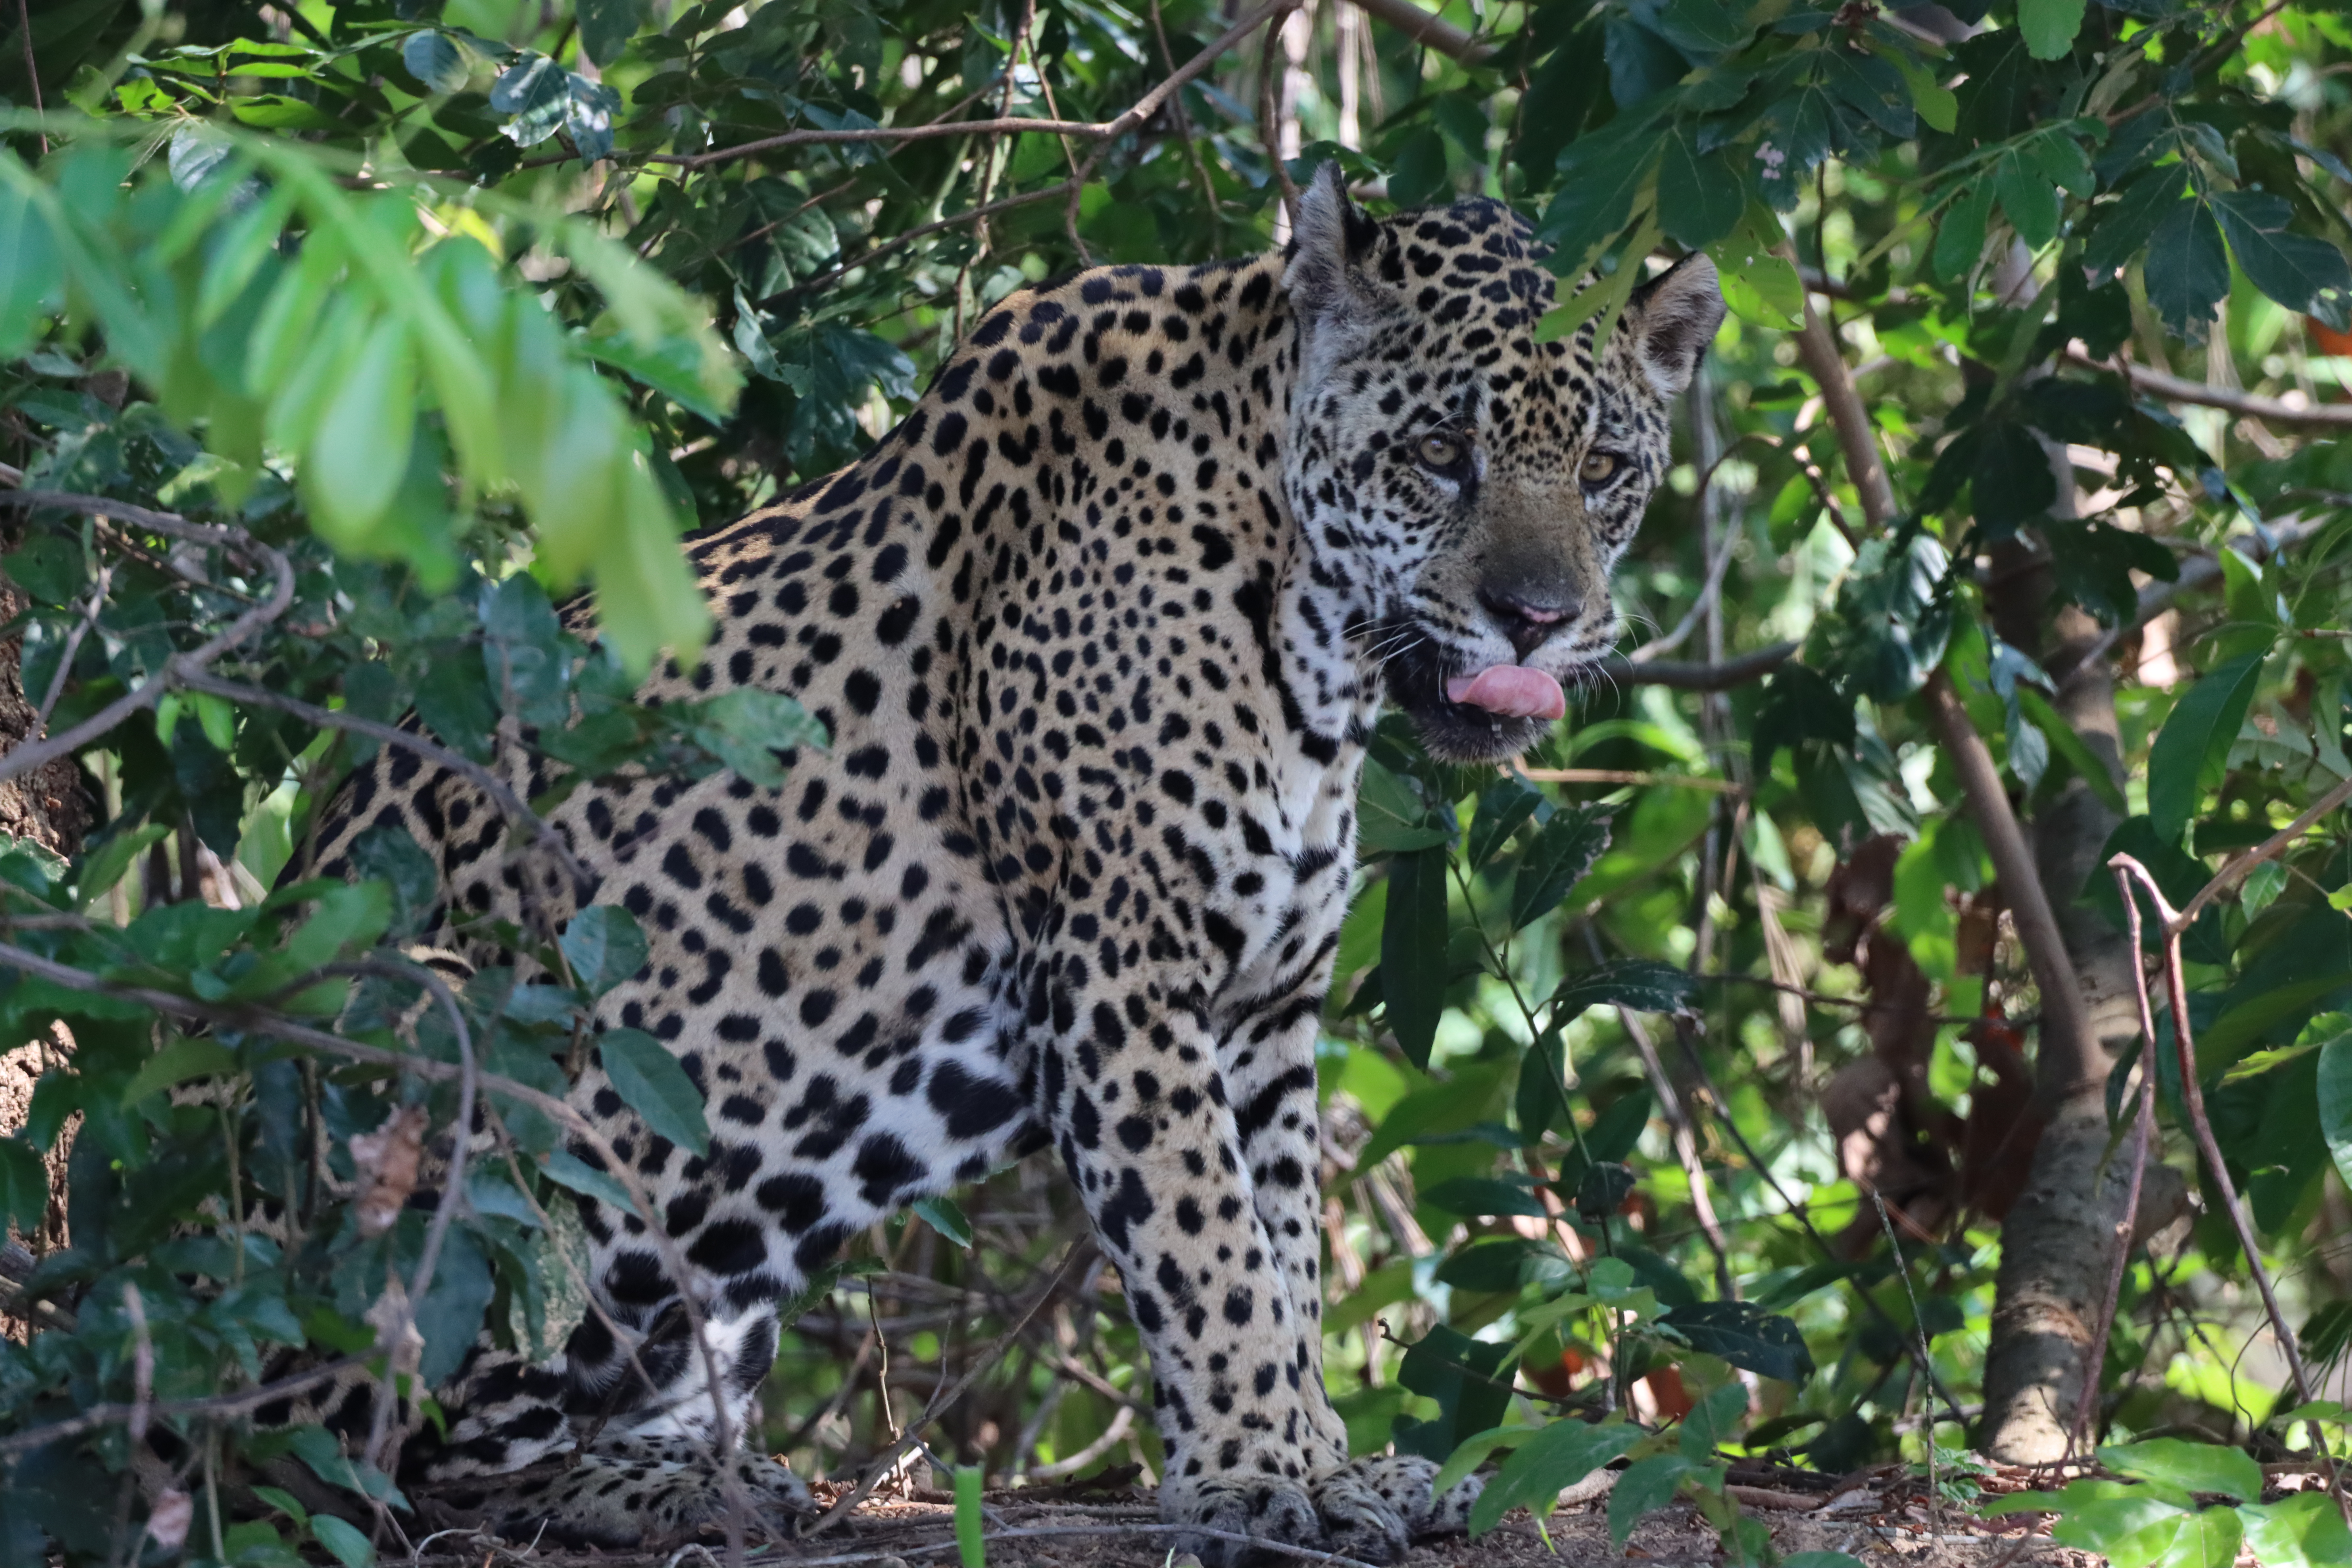
Jaguar: Katniss